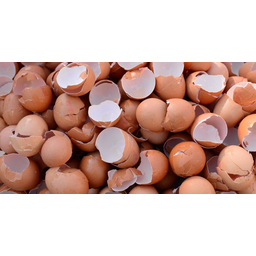
Label: eggshells